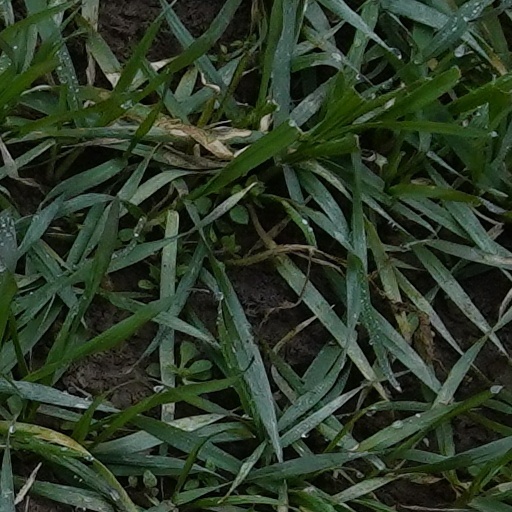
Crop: wheat